Solomon Dubno

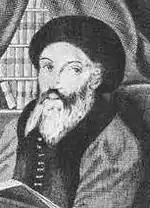
Solomon Dubno

Solomon ben Joel Dubno (October 1738 – June 26, 1813) was a Polish-Jewish poet, grammarian, Biblical commentator, and "Maskil".